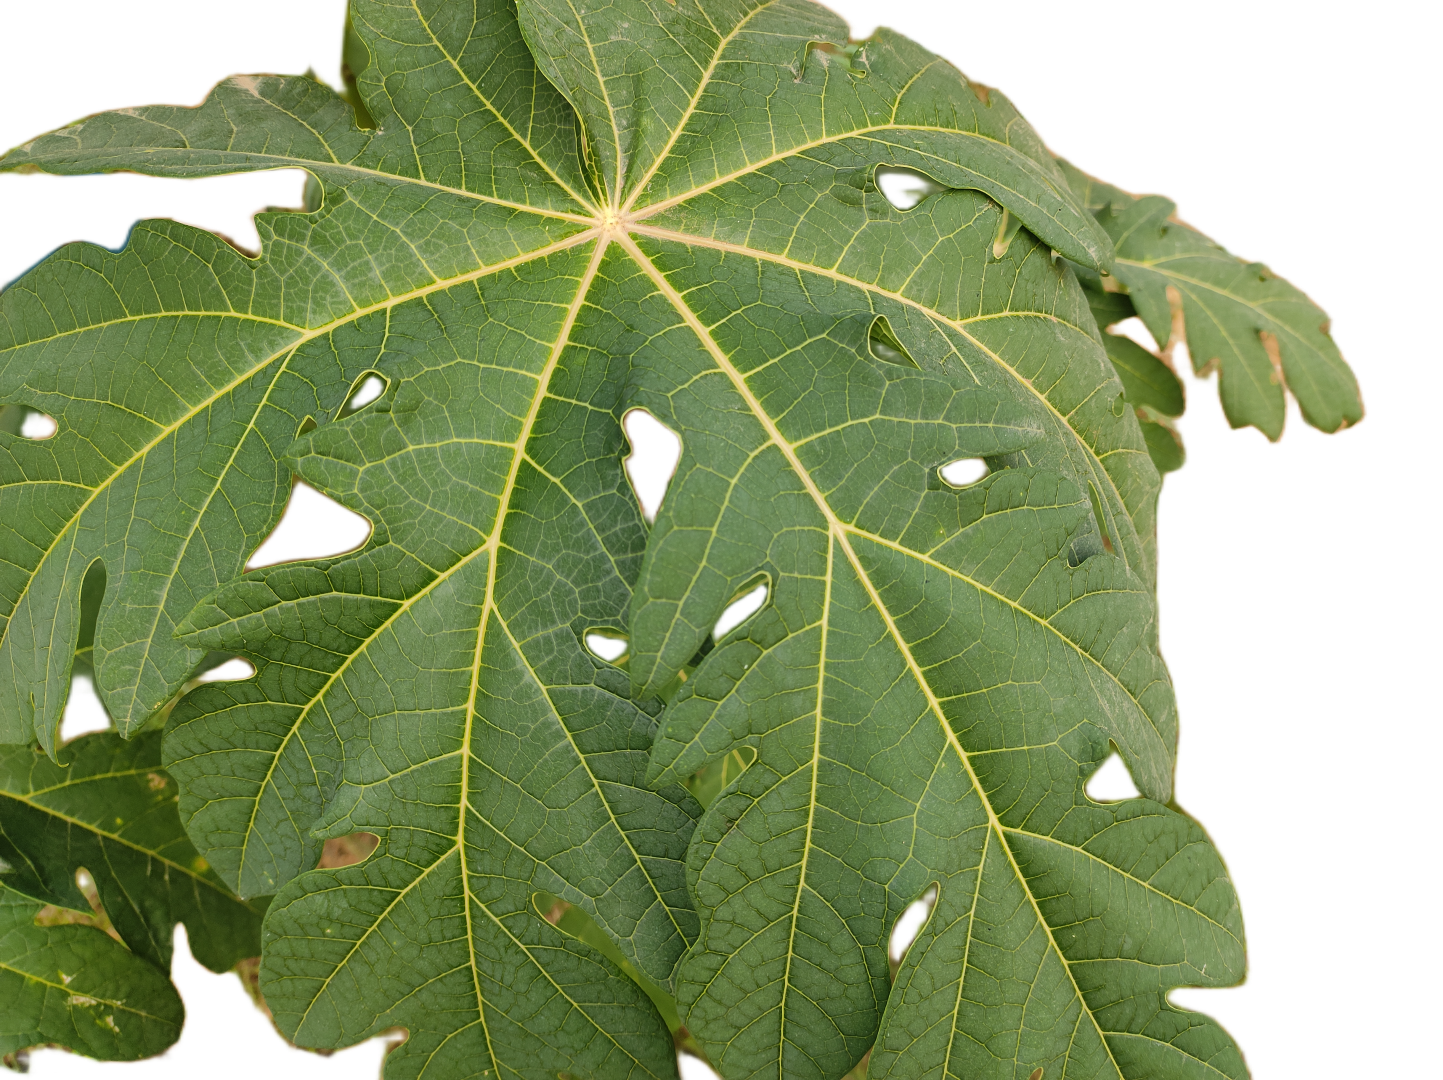
Crop: Papaya
Label: Healthy_leaf